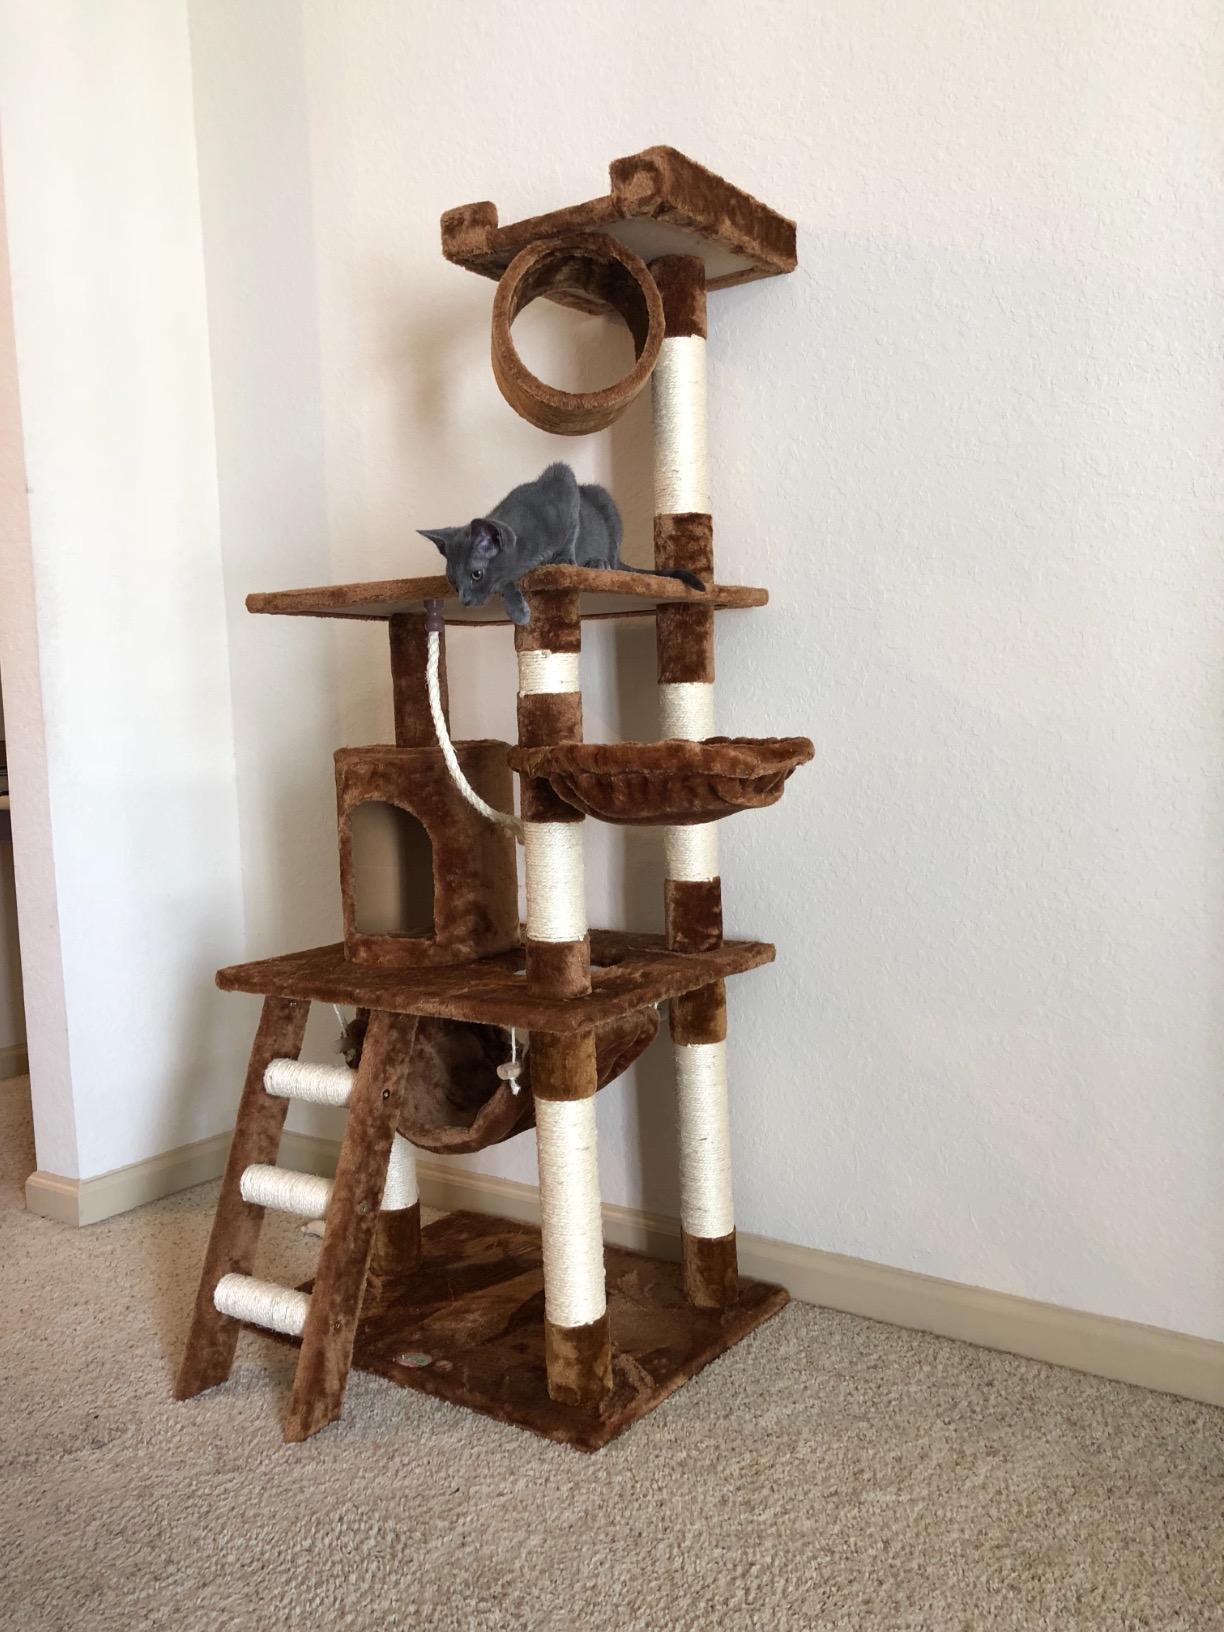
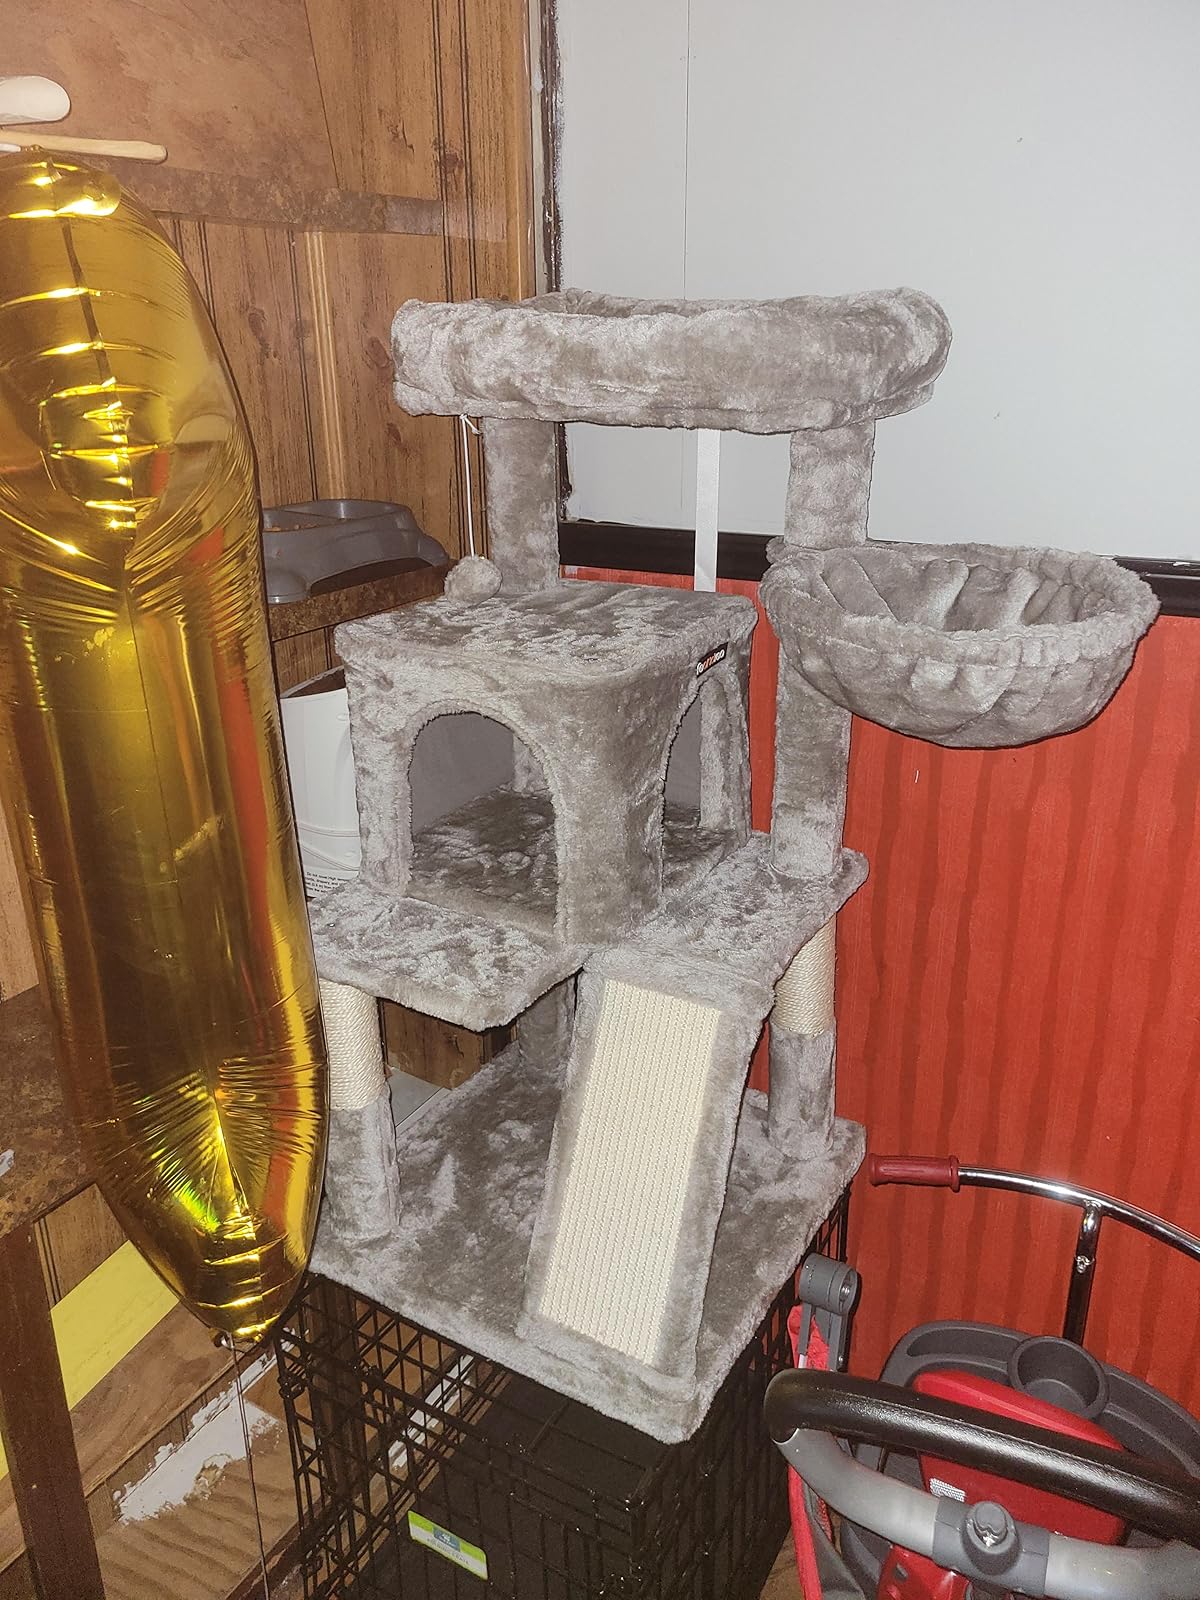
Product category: items_cat tree
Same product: no